History of chess engines

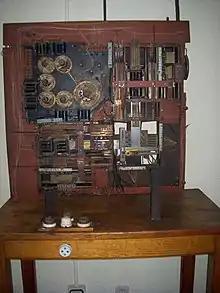
El Ajedrecista

In 1912 Leonardo Torres Quevedo built the first real instance of a chess computer, an automaton named El Ajedrecista. Unlike the Mechanical Turk, El Ajedrecista was actually the first autonomous machine capable of playing chess. El Ajedrecista could play an endgame with white, in which white has a king and rook, while black only has a king. The machine was capable of checkmating the black king (played by a human) every time, and able to identify illegal moves. El Ajedrecista marked the first actual chess engine.